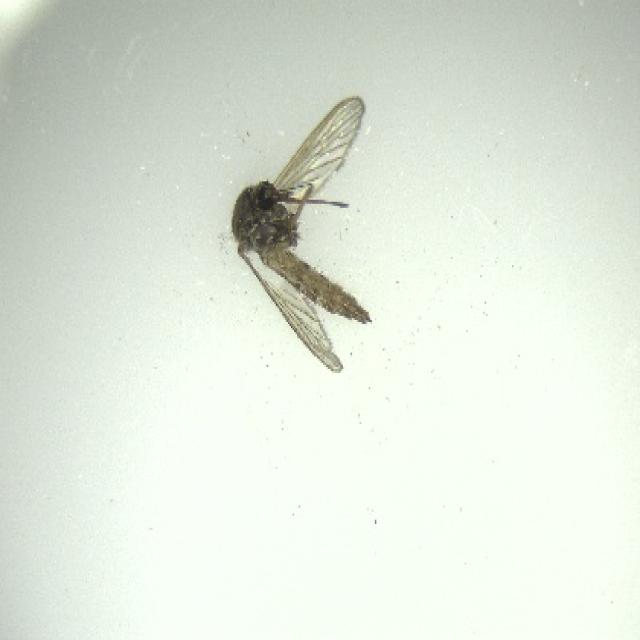
Species: aedes_vexans